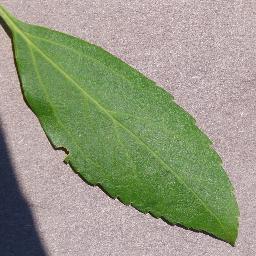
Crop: cherry
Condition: (including_sour)_healthy